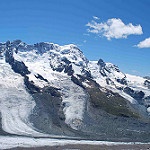
Scene: Outdoor